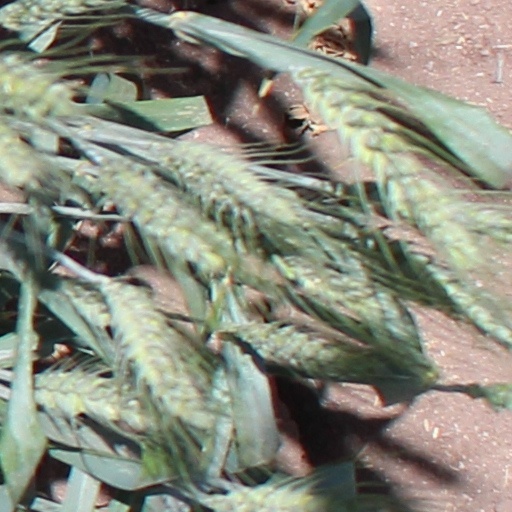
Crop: wheat